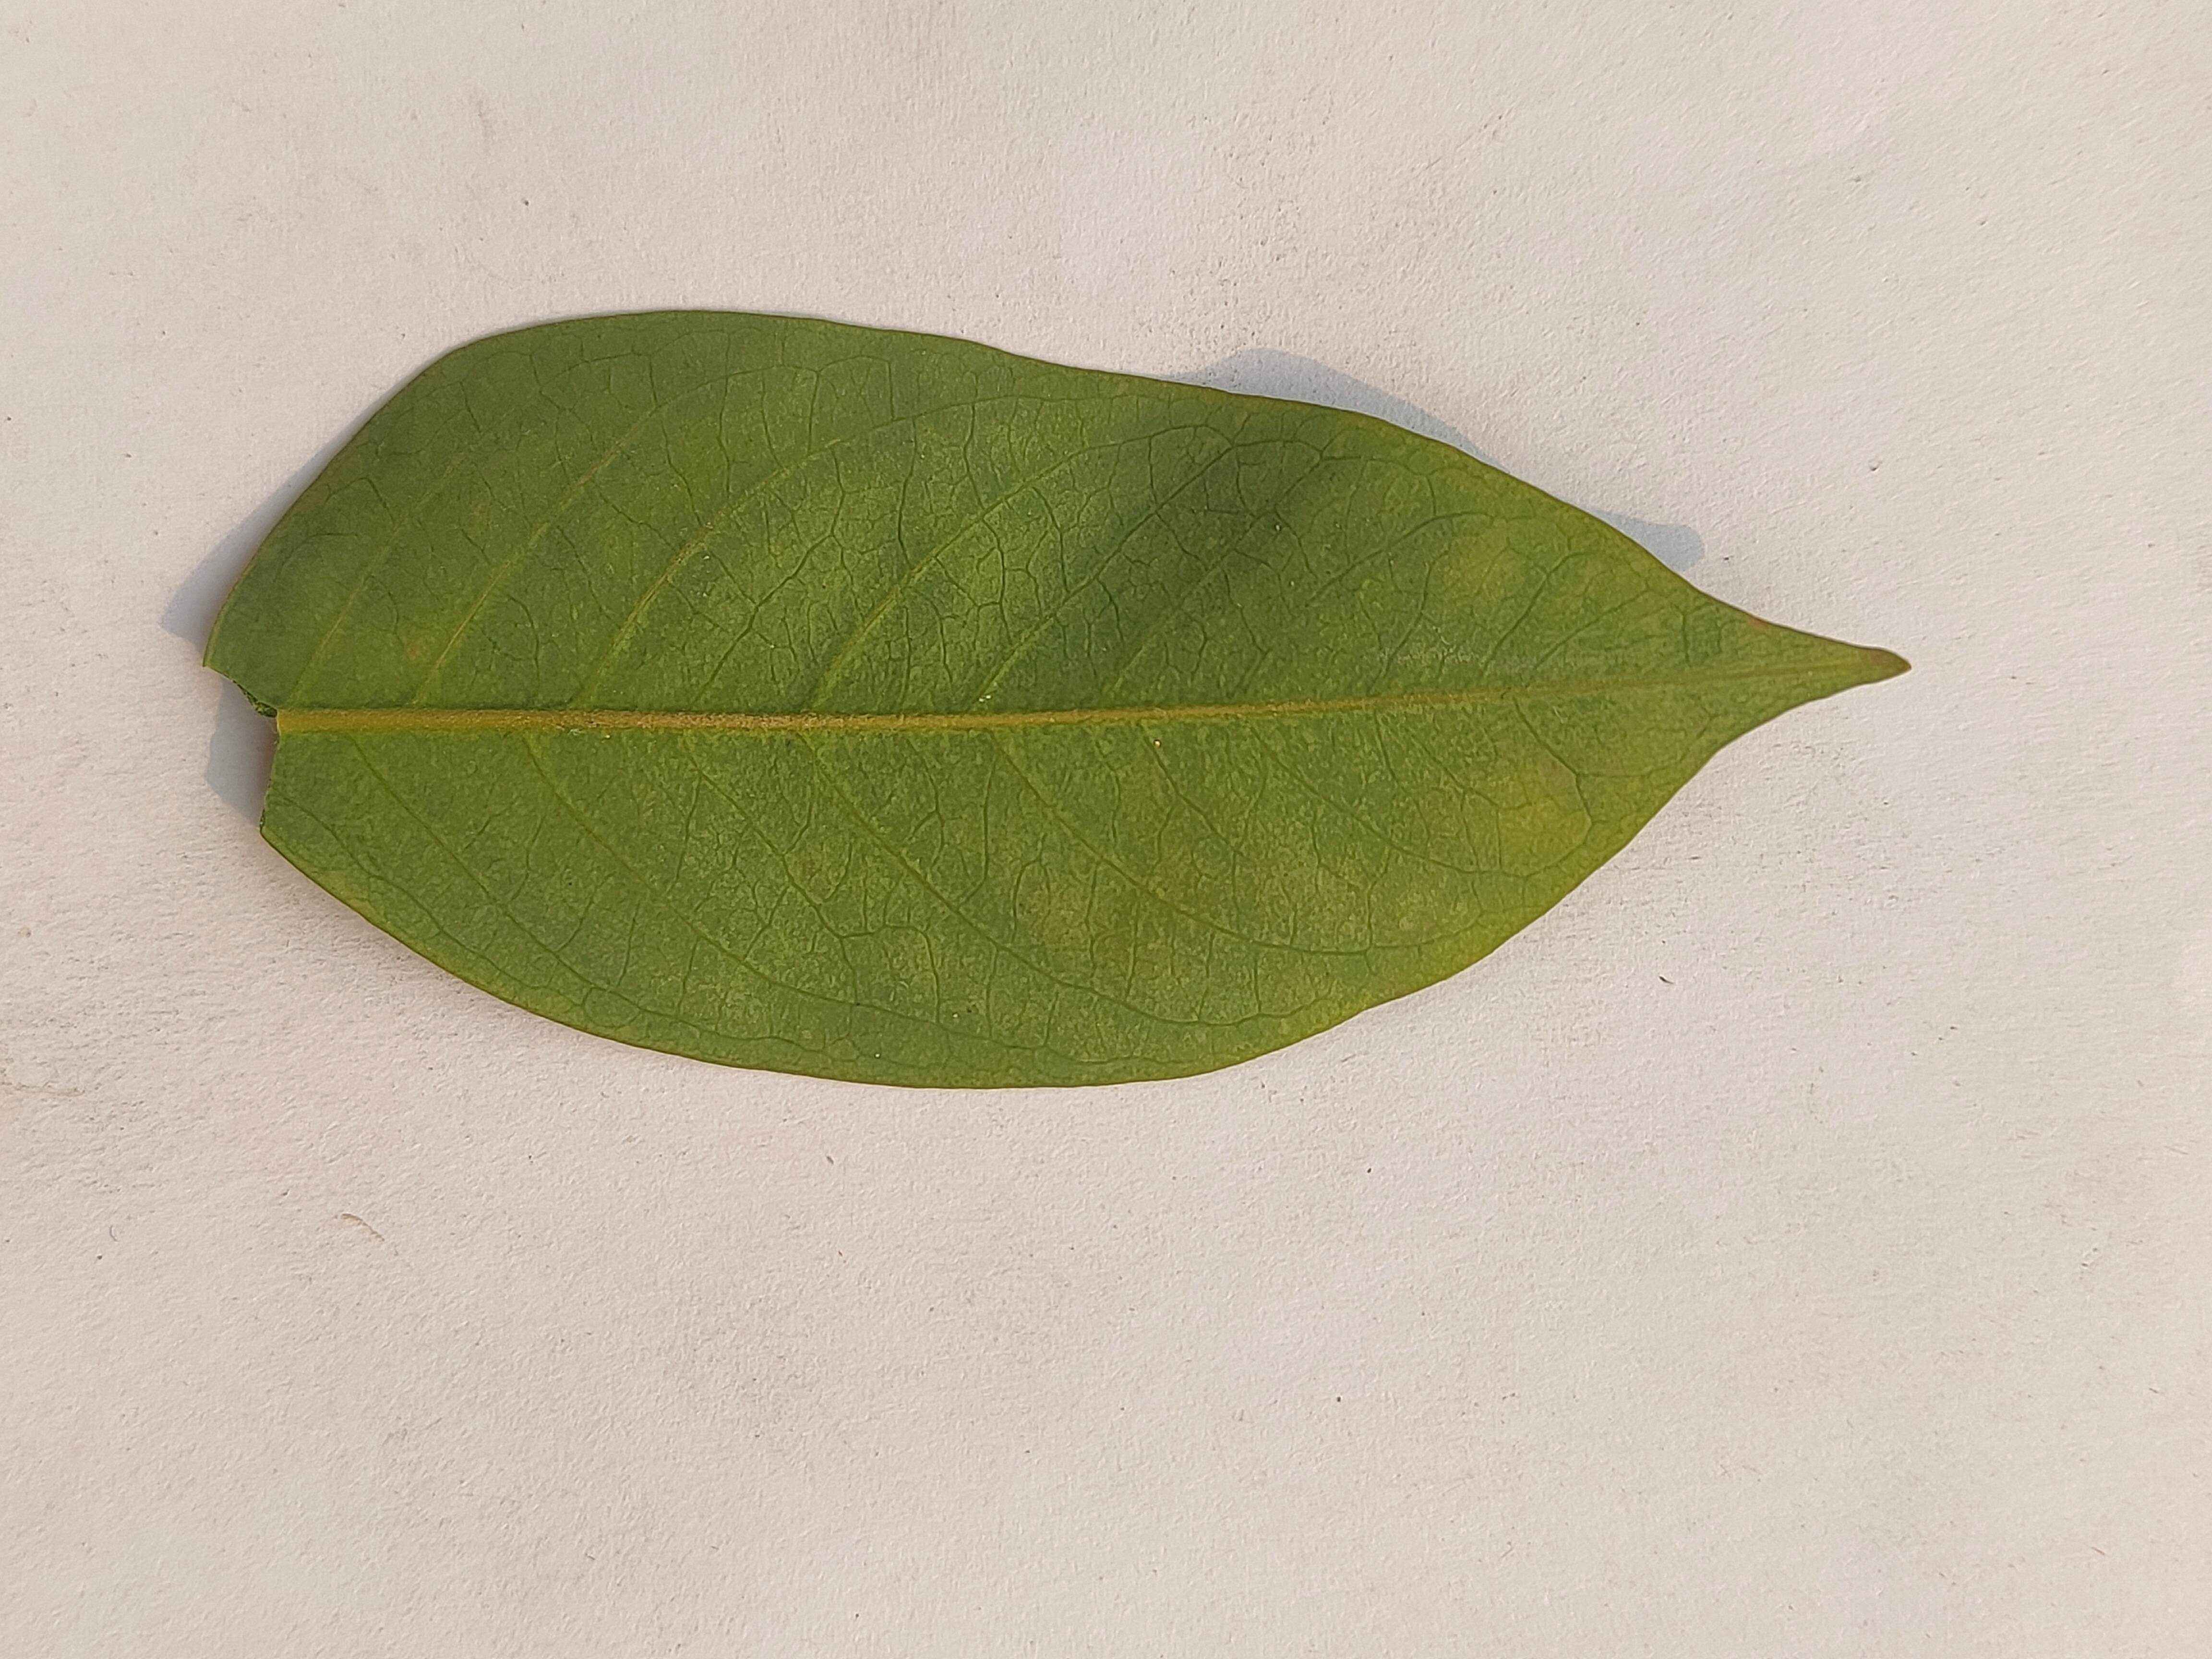
Leaf variety: Star Fruit